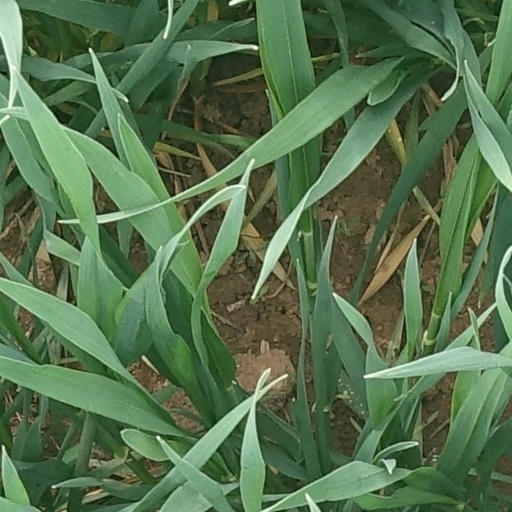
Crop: wheat